Larry Long (singer-songwriter)

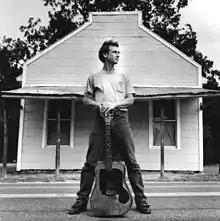
Larry Long standing with guitar

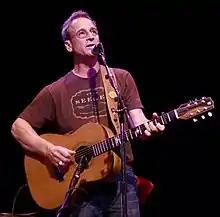
Larry Long at the Cedar Cultural Center, Minneapolis 2010

Larry Long (born 1951 in Des Moines, Iowa) is an American singer-songwriter. Author Studs Terkel called him "a true American Troubadour." Long has dedicated his career to celebrating everyday heroes through music, writing songs that highlight the lives of community builders and history makers. His work spans rural Alabama, Lakota communities, and struggling Midwest farmers.